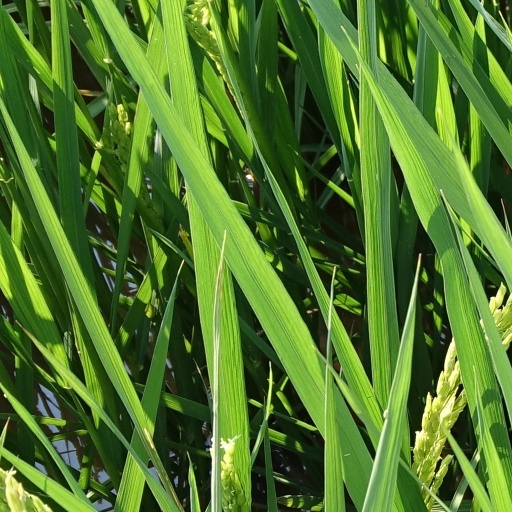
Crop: rice